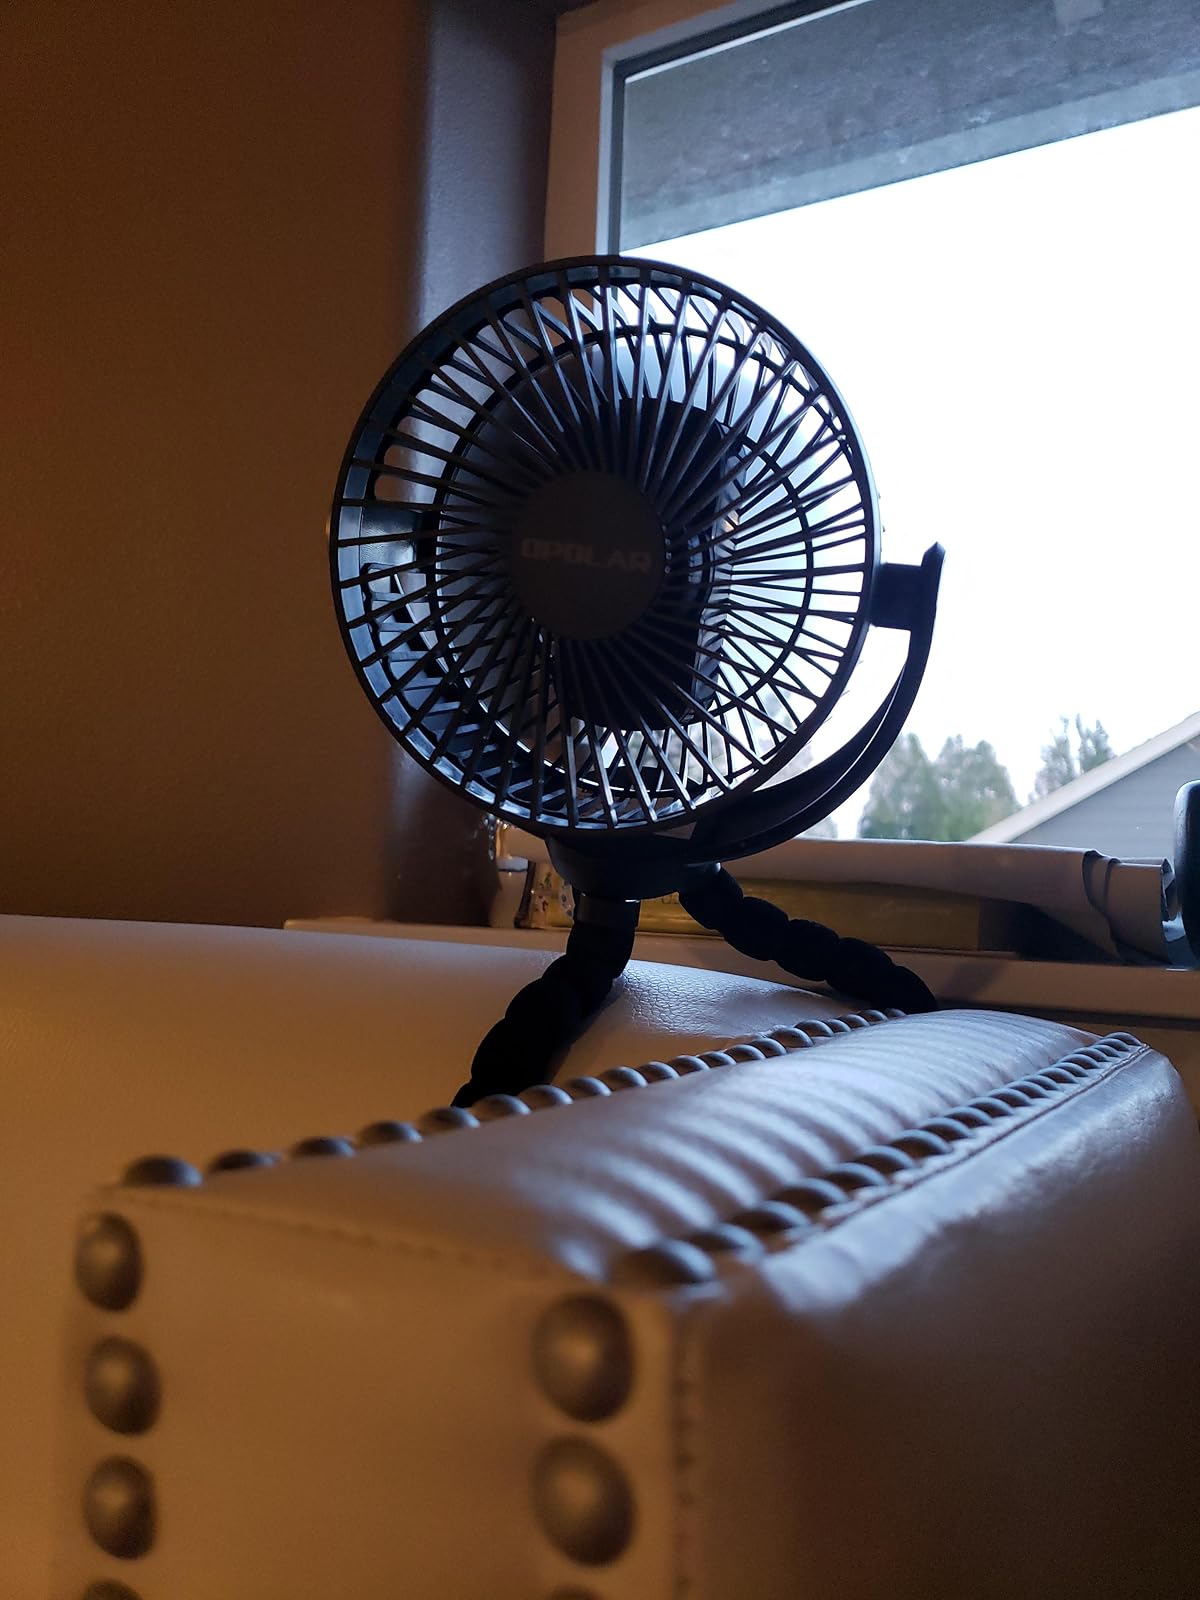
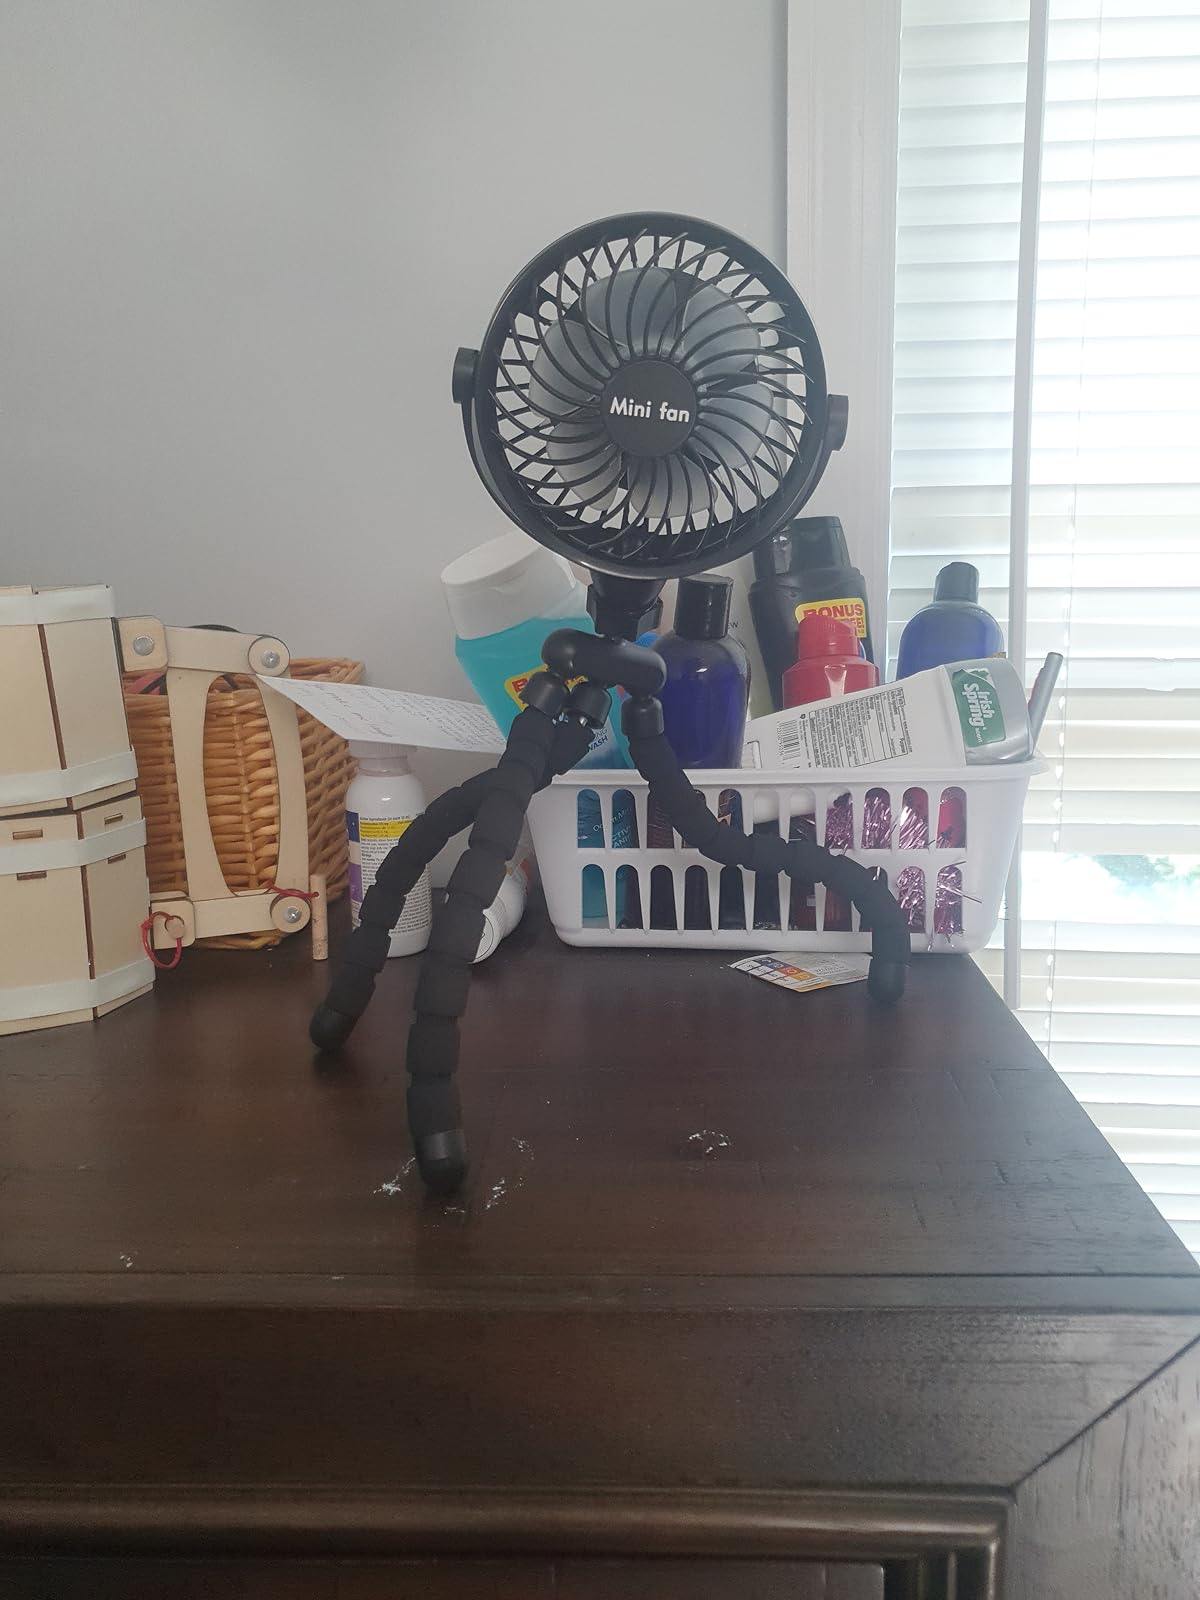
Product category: fan
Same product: no